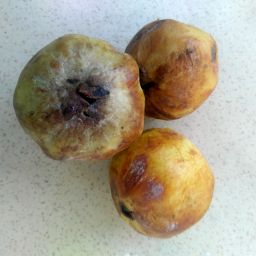
Fruit: Guava
Quality: Bad